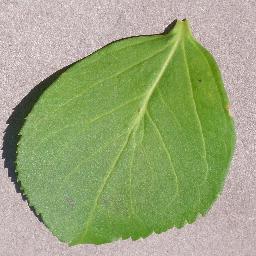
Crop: cherry
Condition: (including_sour)_healthy